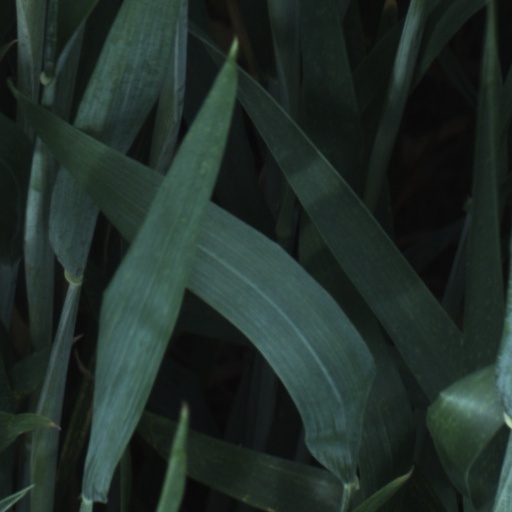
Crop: wheat